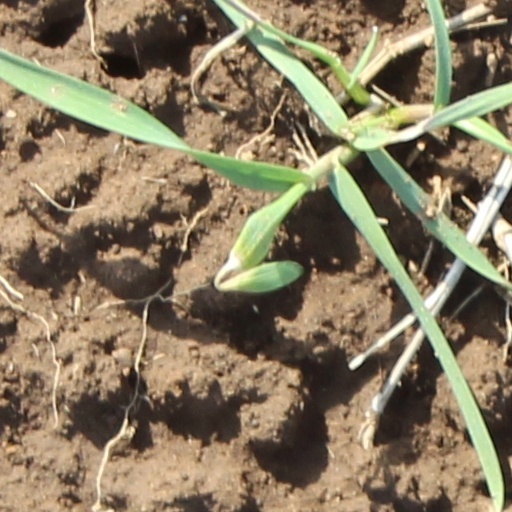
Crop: wheat